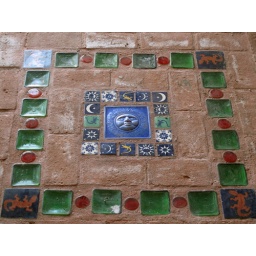
...some commercial tiles and bottles that we incorporated with bricks in the Gallery we are building on our prperty....